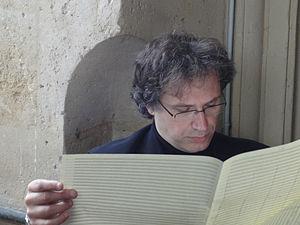
Thierry Escaich composant le Scherzo fantasque pour deux pianos et orchestre
Le grand prix lycéen des compositeurs, en partenariat avec Radio France, a été fondé en 2000 par le magazine La Lettre du musicien. Il est organisé depuis 2013 par l'association Musique nouvelle en liberté, qui était déjà un partenaire au tout début du projet. Ce prix permet d'établir un lien entre l'enseignement de la musique au lycée et l'éducation artistique et culturelle.
Thierry Escaich Joseph Louis, né le 8 mai 1965 à Nogent-sur-Marne, est un organiste et compositeur français.